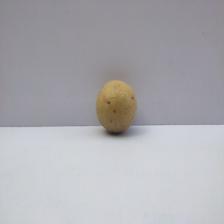
Size: Medium